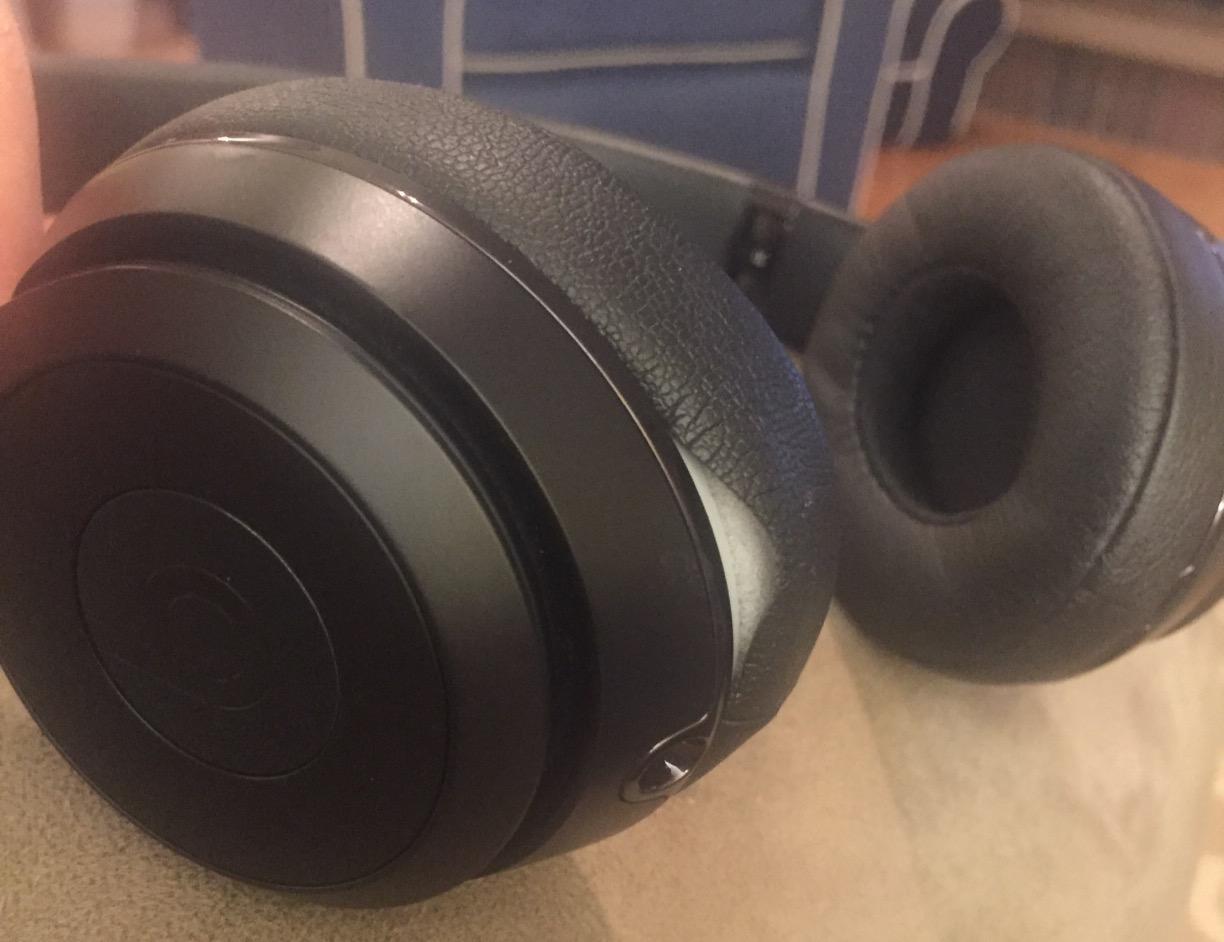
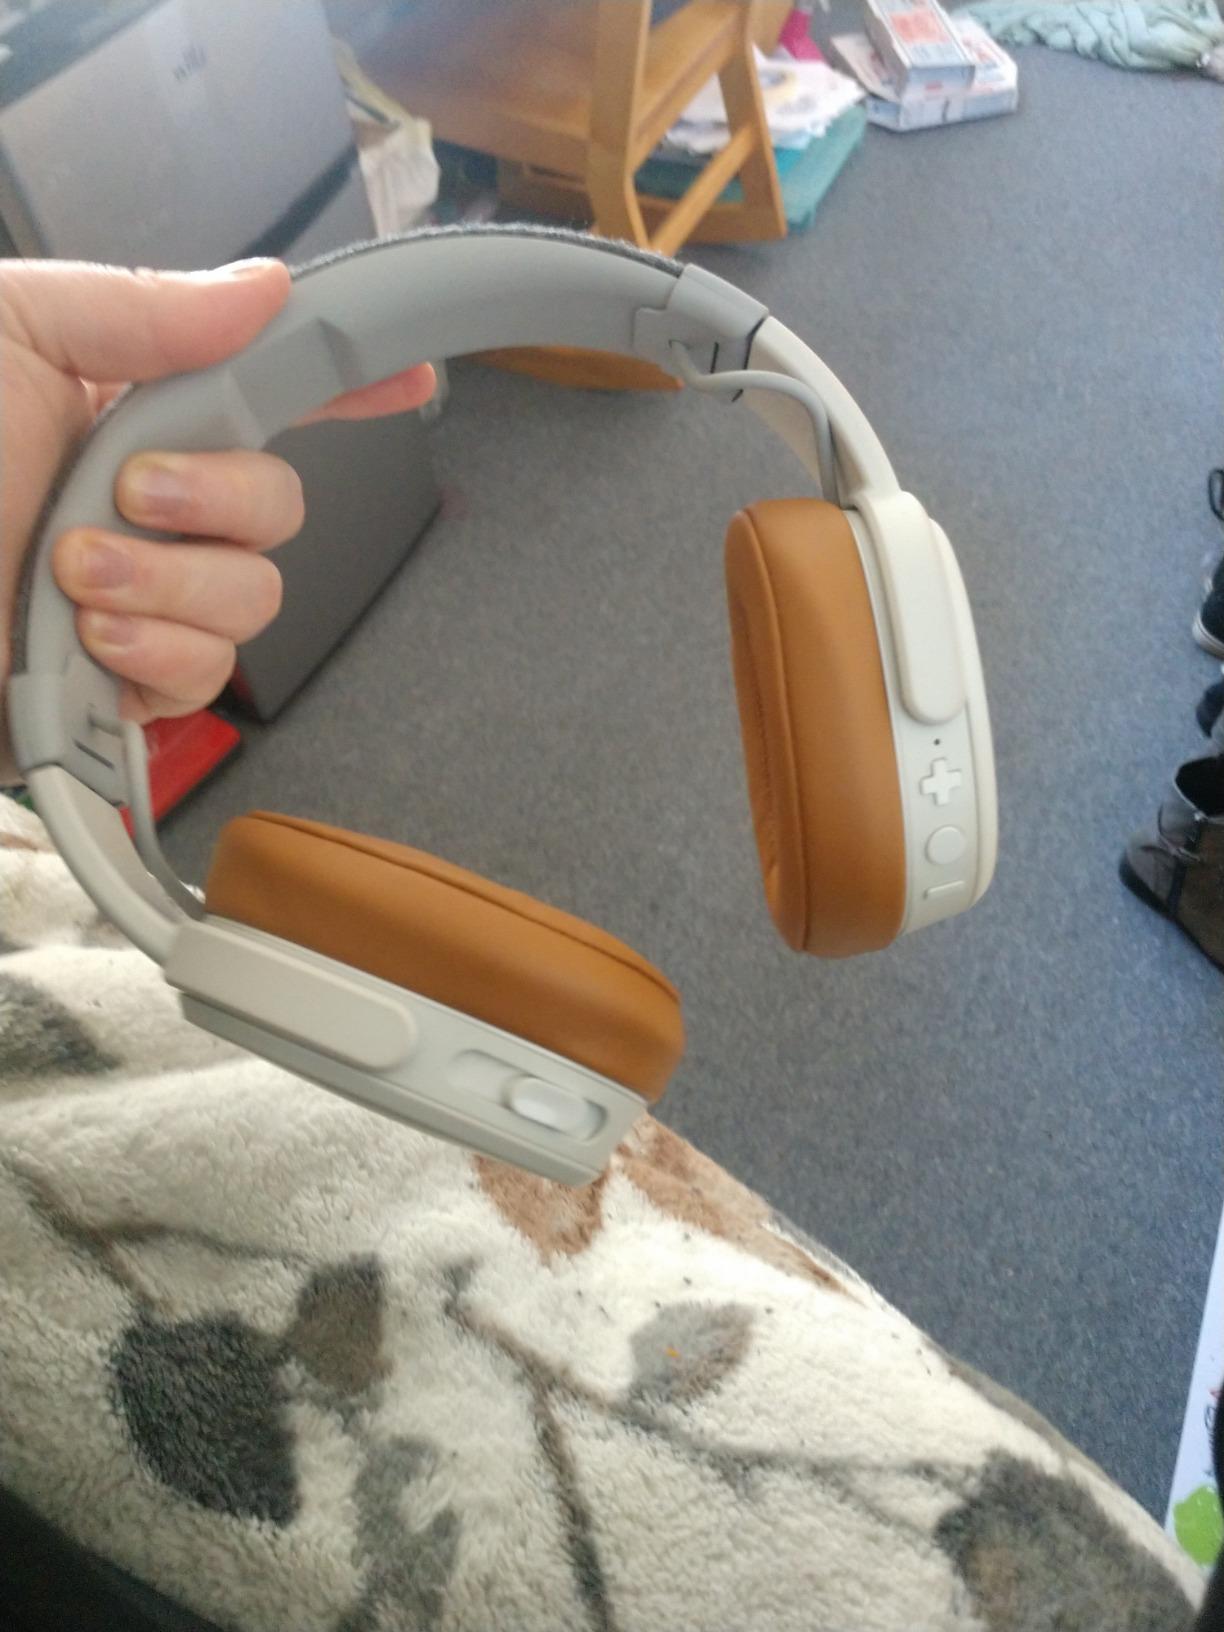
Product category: headphones
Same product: no